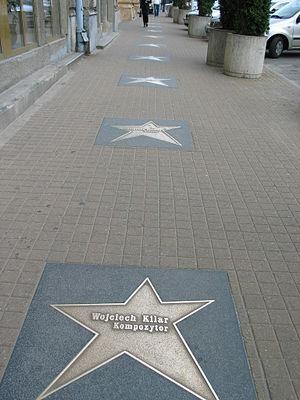
L'Allée des Célébrités de Łódź est une allée rendant hommage aux célébrités du cinéma polonais, sur le même principe que les étoiles d'Hollywood. Elle a été créée en 1998.